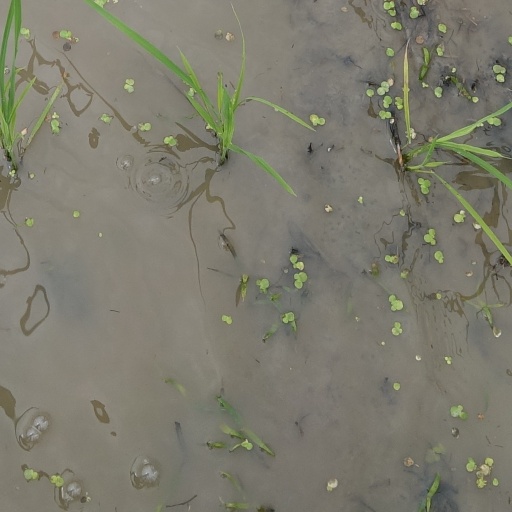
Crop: rice